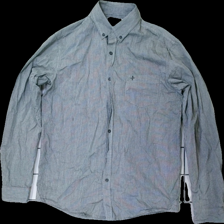
View: front
Type: Shirt
Category: Men
Brand: Lager 157
Colors: Grey, Black
Material: 100% cotton
Pattern: Striped
Cut: Regular
Size: M
Season: All
Damage location: bottom right
Damage 2 location: bottom left
Damage 3 location: bottom left
Price range: 50-100
Recommended usage: Reuse
Description: randig skjorta